Telescoping series

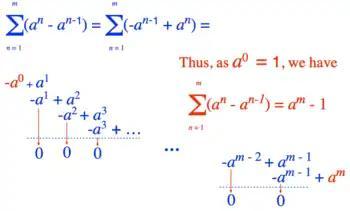
A telescoping series of powers. Note in the summation sign, formula_5, the index "n" goes from 1 to "m". There is no relationship between "n" and "m" beyond the fact that both are natural numbers.

Telescoping sums are finite sums in which pairs of consecutive terms partly cancel each other, leaving only parts of the initial and final terms. Let formula_6 be the elements of a sequence of numbers. Then